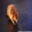
Label: beaver